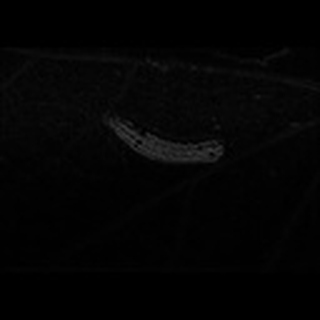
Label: cotton_army_worm